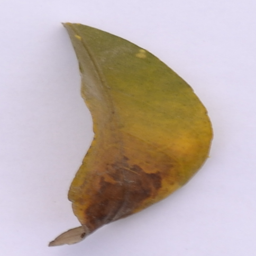
Plant part: leaf
Disease: black_spot